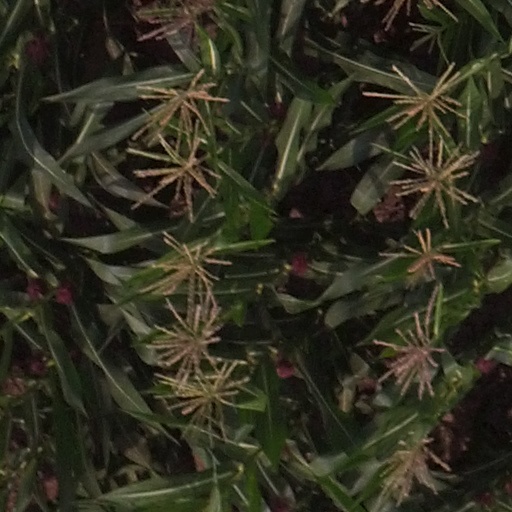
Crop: maize; corn